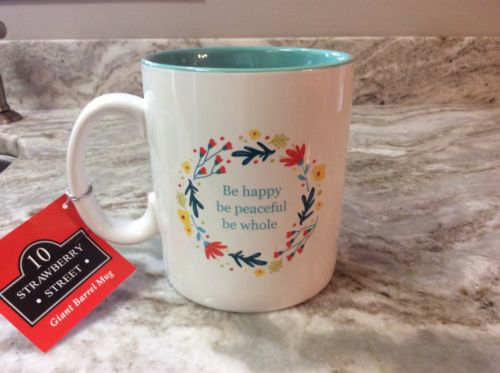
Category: mug